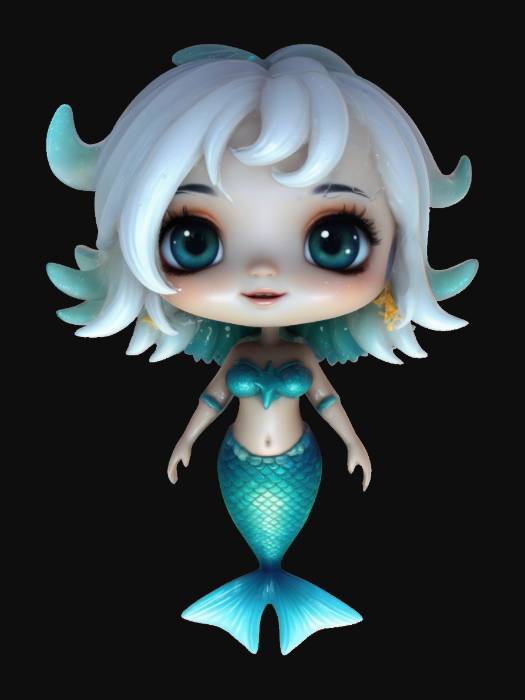
미적 점수 (1~10점): 8